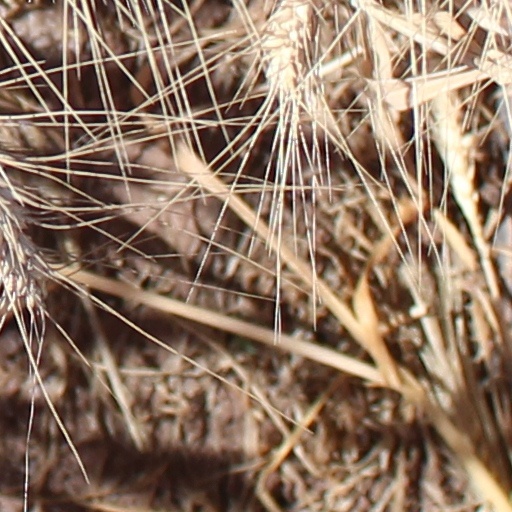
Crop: wheat